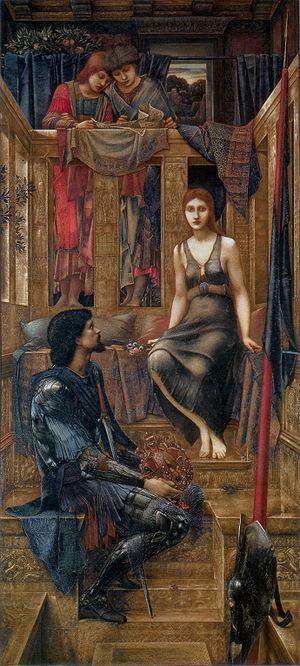
Julien Gracq, nom de plume de Louis Poirier, né le 27 juillet 1910 à Saint-Florent-le-Vieil et mort le 22 décembre 2007 à Angers, est un écrivain français.